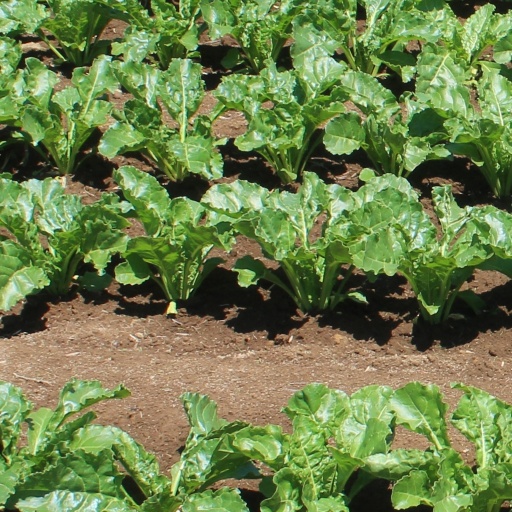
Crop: sugar beet